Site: brandenburg
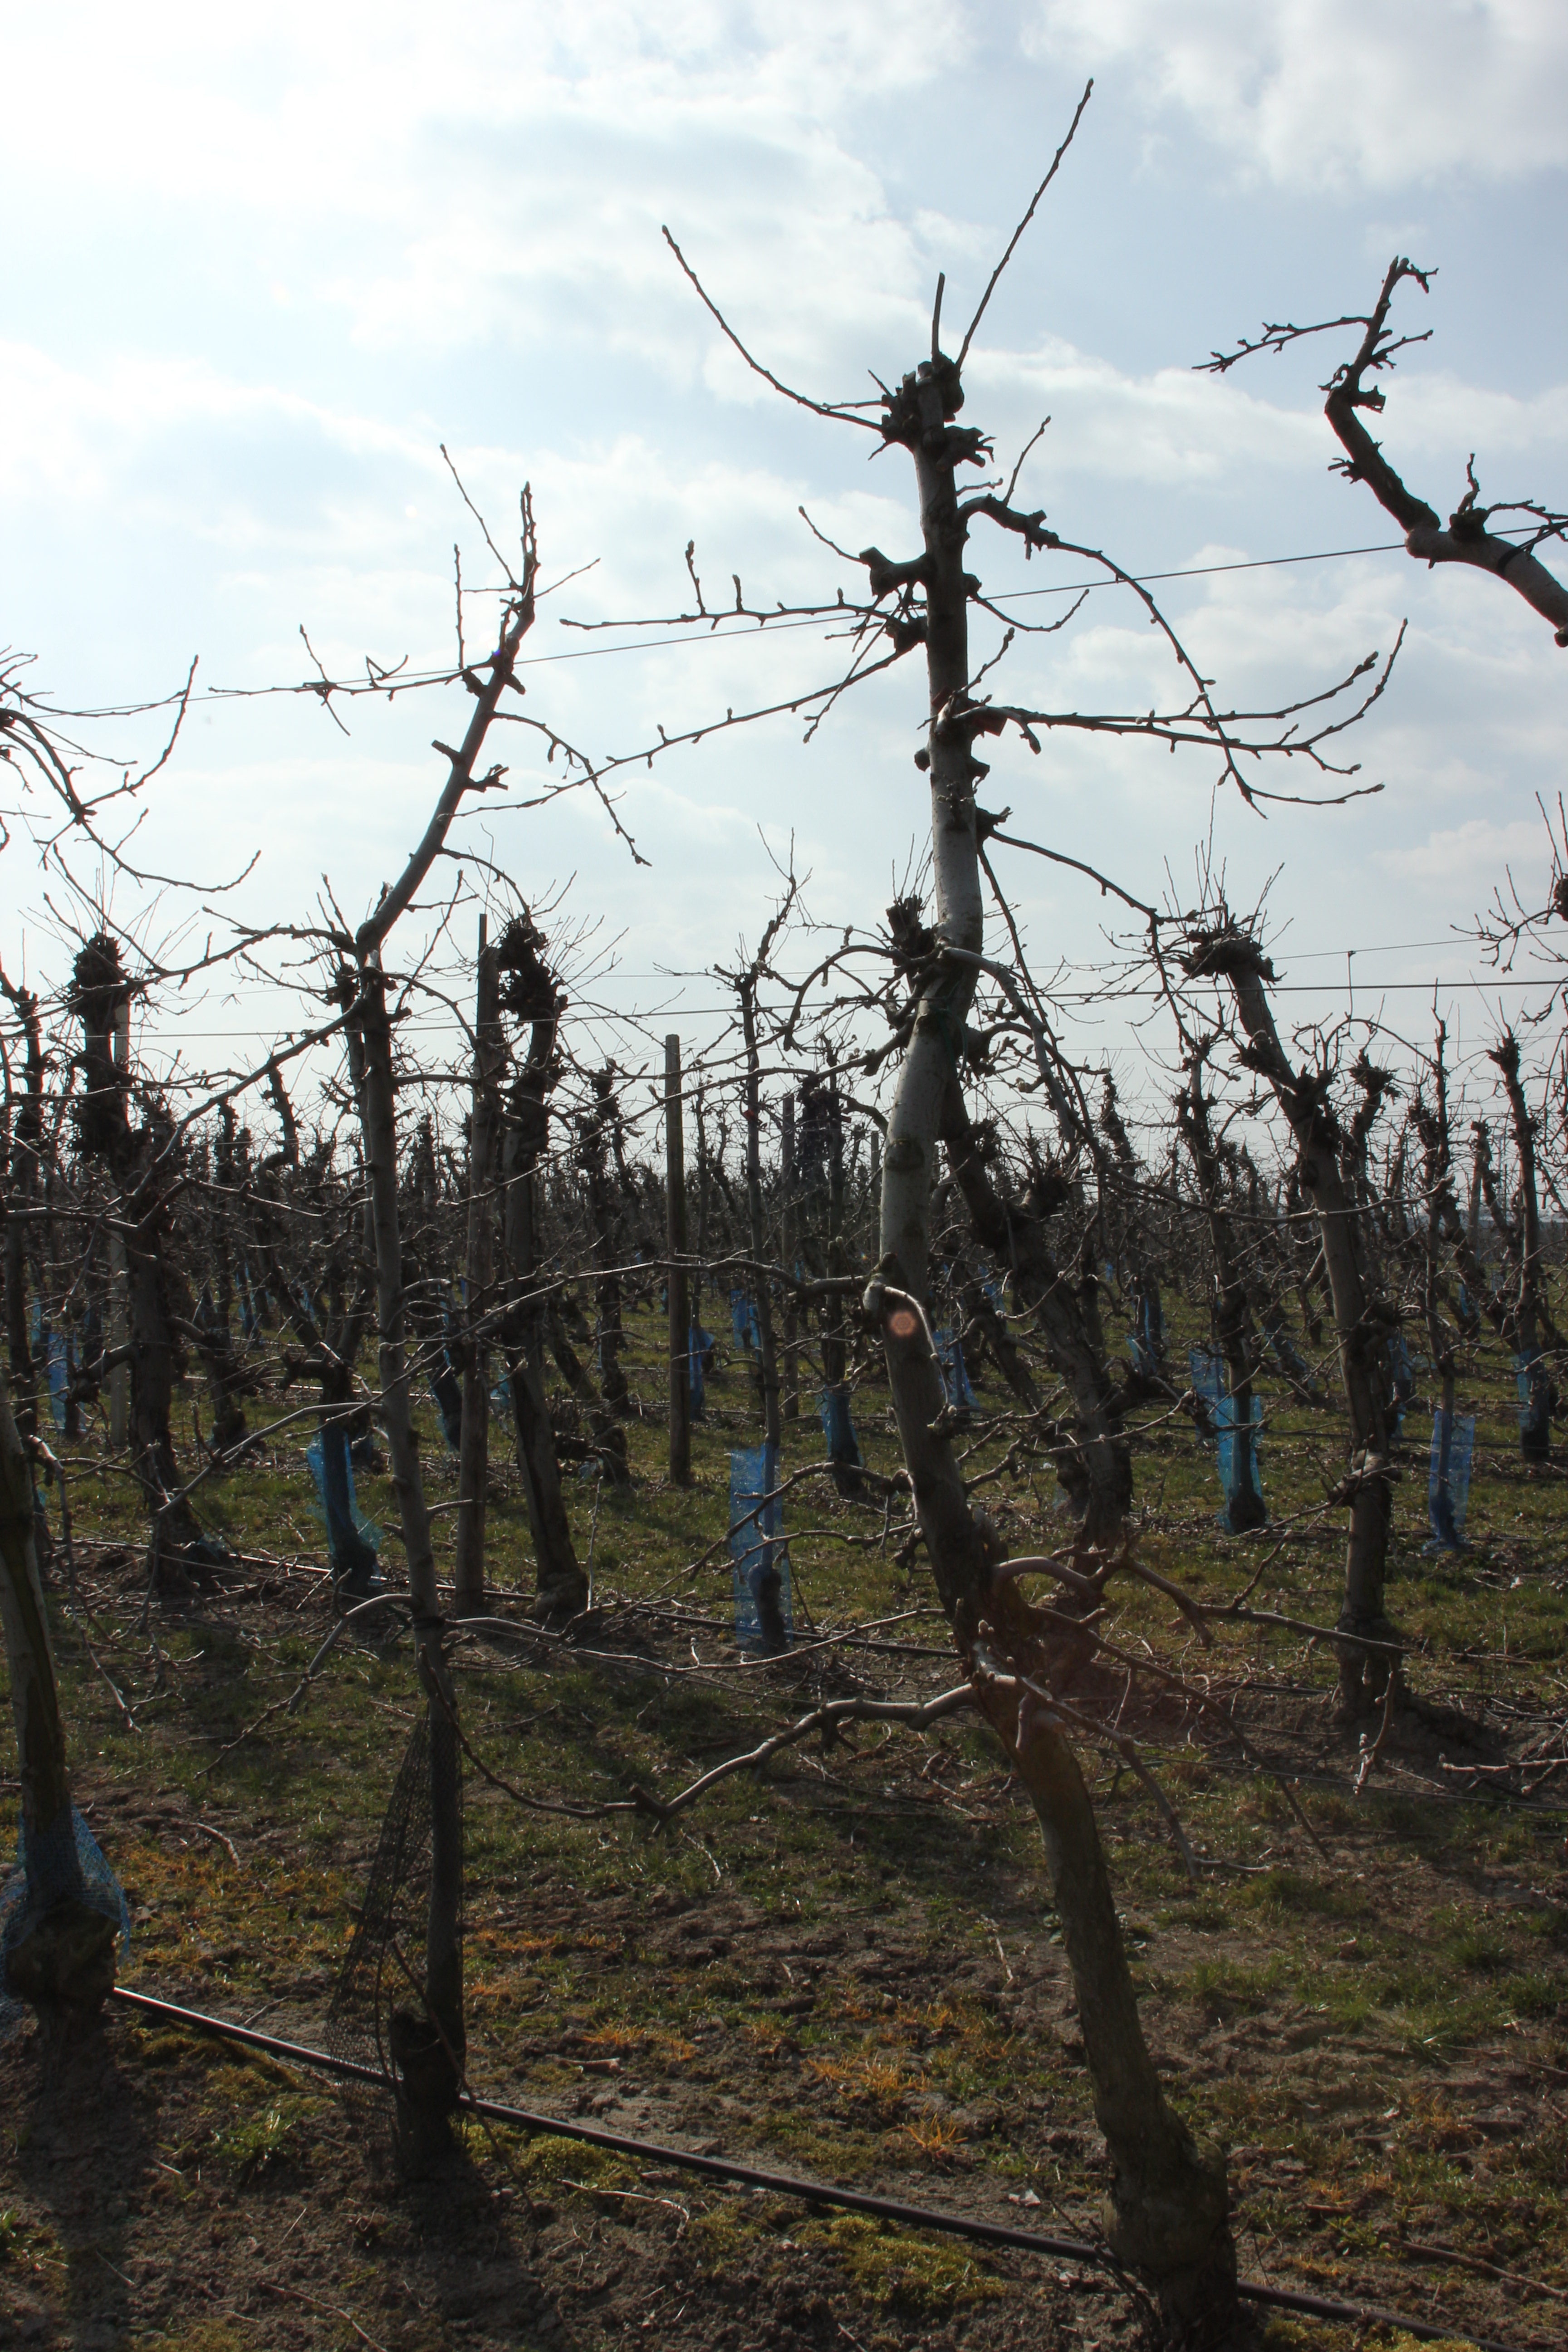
Growth stage (BBCH 03): Bud development